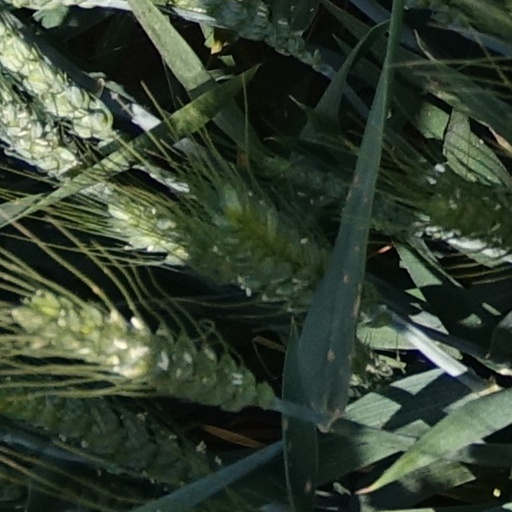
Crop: wheat